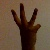
The image shows a hand gesture representing the number 6 in Indian Sign Language.